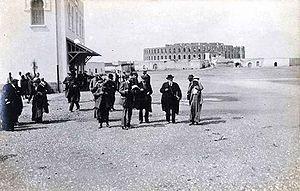
Une visite à l'amphithéâtre d'El Jem vers 1910
L'amphithéâtre d'El Jem, aussi appelé Colisée de Thysdrus, est un amphithéâtre romain situé dans l'actuelle ville tunisienne d'El Jem, l'antique Thysdrus de la province romaine d'Afrique.